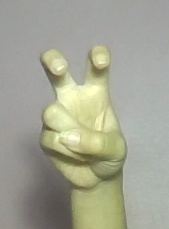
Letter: toot